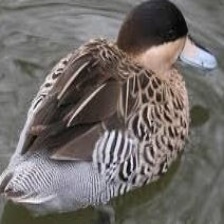
Species: PUNA TEAL
Scientific name: ANAS PUNA
ImageNet parent category: drake